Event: Nepal Earthquake
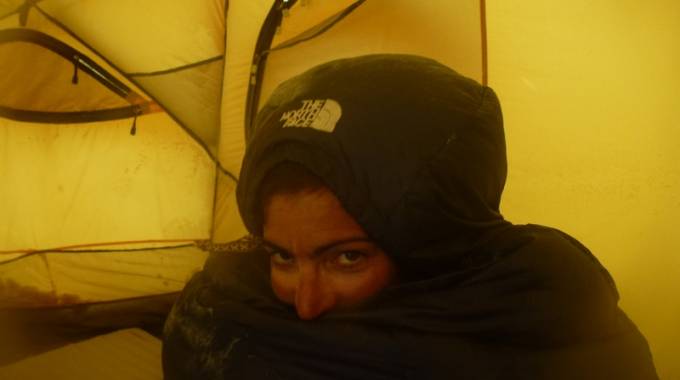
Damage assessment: no_damage